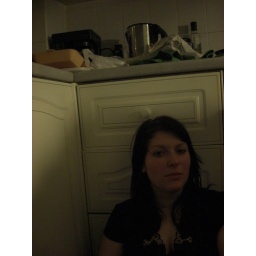
Ivana in the kitchen at Oli and Giles' house